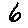
Label: 6